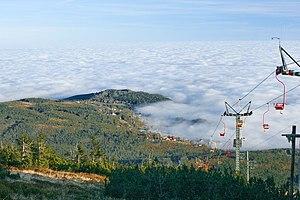
Kopa est une montagne ainsi qu'une petite station de ski, situées près de Karpacz dans la Voïvodie de Basse-Silésie, dans le sud-ouest de la Pologne.